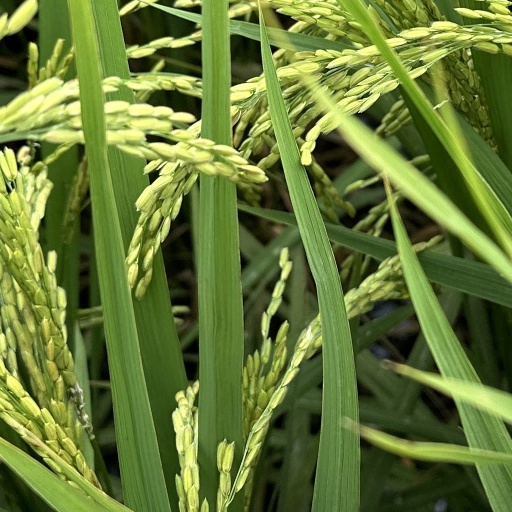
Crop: rice